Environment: real
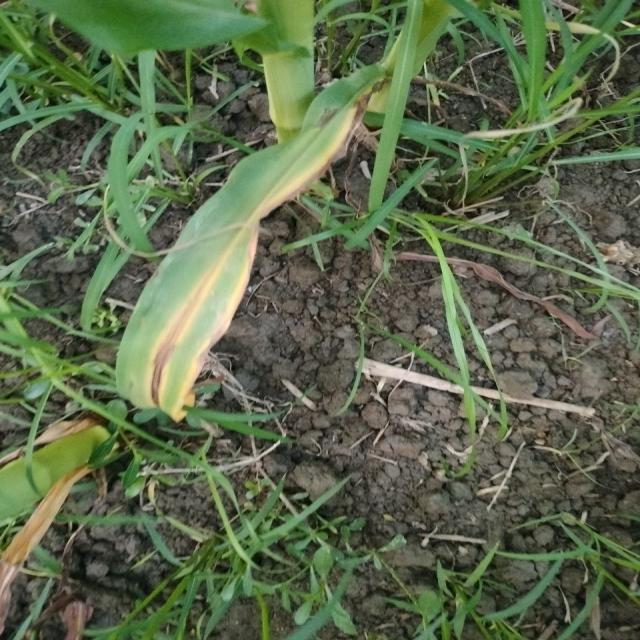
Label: nitrogen_deficiency